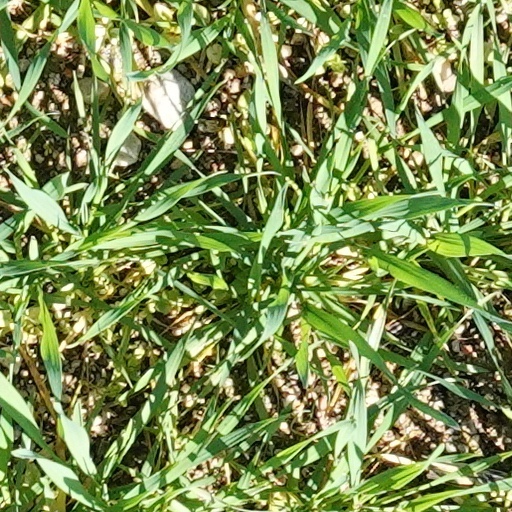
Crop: wheat